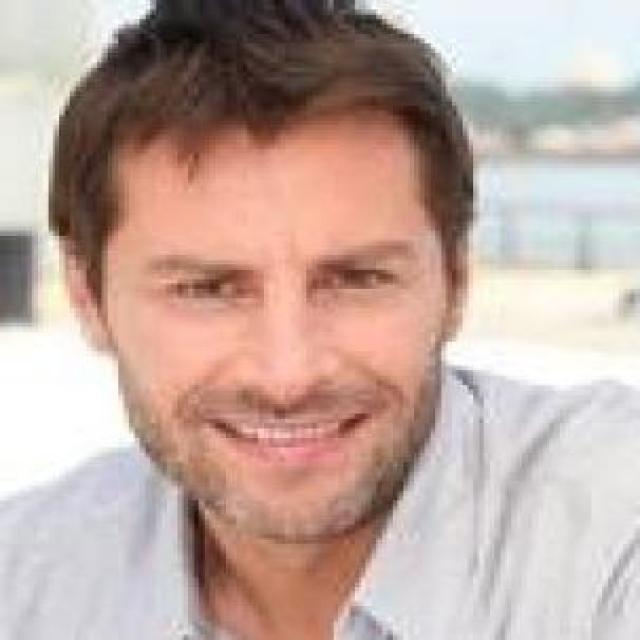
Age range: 45-64